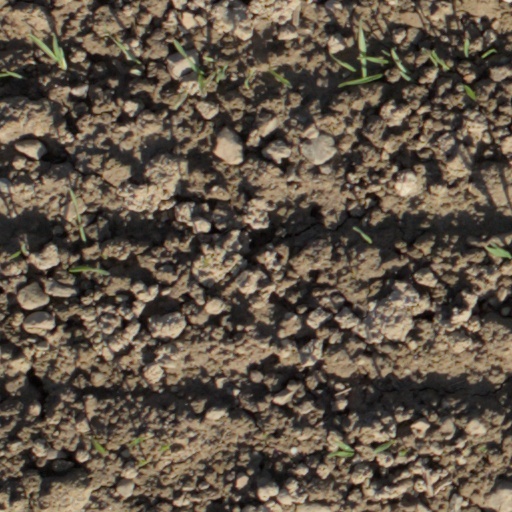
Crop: wheat